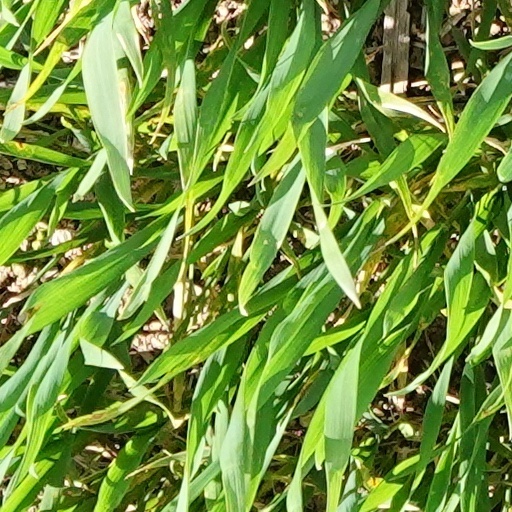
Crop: wheat